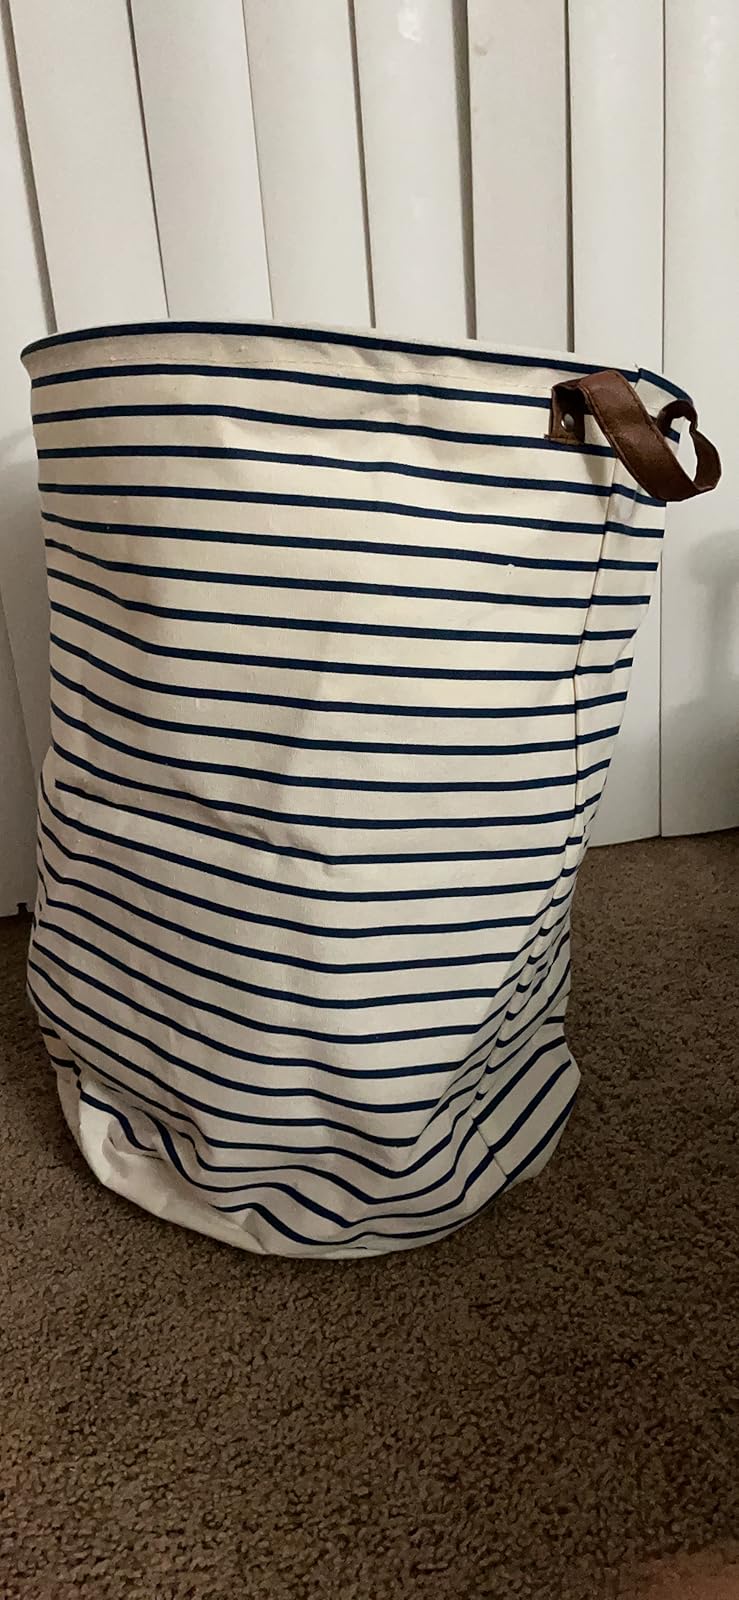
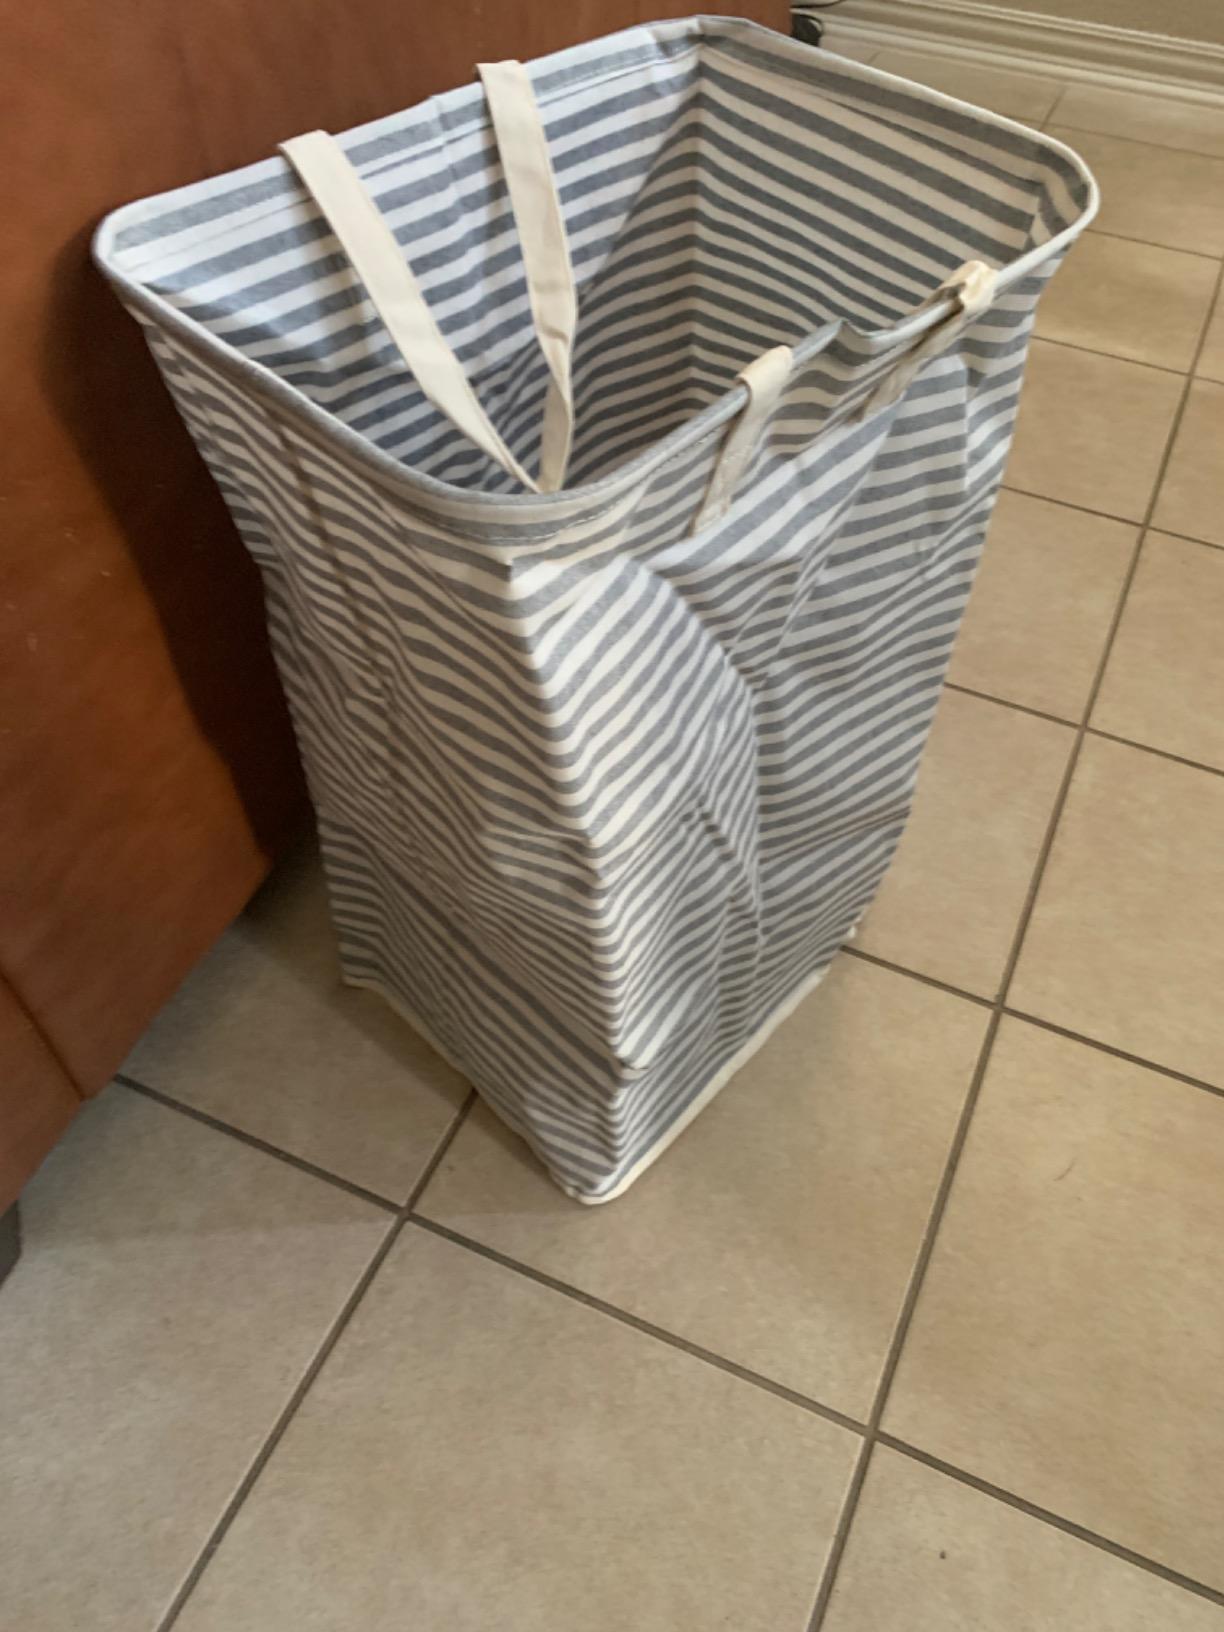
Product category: items_hamper
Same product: no